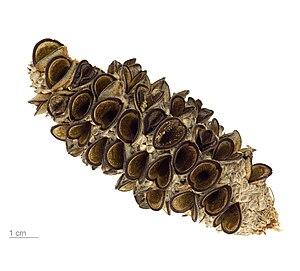
Banksia integrifolia est une espèce d'arbres qui croît le long de la côte est de l'Australie. C'est l'une des plus répandues parmi les espèces de Banksia. On la rencontre dans les États de Victoria et du Queensland dans une grande variété d'habitats, depuis les dunes côtières jusqu'aux montagnes. Elle est très variable dans sa morphologie, mais se présente le plus souvent comme un arbre pouvant atteindre 25 mètres de haut. Ses feuilles sont vert sombre dessus et blanc argenté dessous, contraste qui peut être spectaculaire par temps venteux.